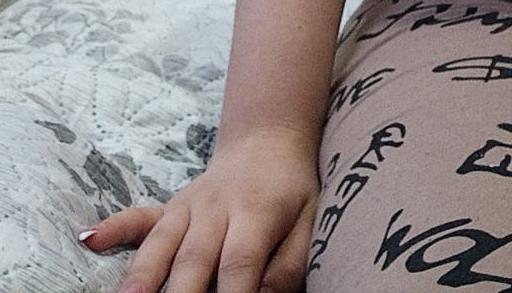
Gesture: no_gesture